Ferreyres

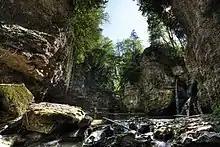
Tine de Conflens in Ferreyres

Ferreyres has an area, , of . Of this area, or 52.7% is used for agricultural purposes, while or 41.6% is forested. Of the rest of the land, or 6.0% is settled (buildings or roads), or 0.3% is either rivers or lakes and or 0.6% is unproductive land.